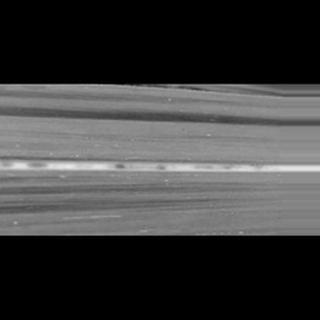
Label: sugarcane_red_rot